Phoebe Dahl

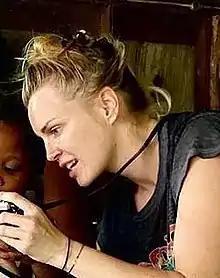
Dahl in 2016

Phoebe Patricia Faircloth (born 4 November 1988), known professionally as Phoebe Dahl, is an American fashion designer.